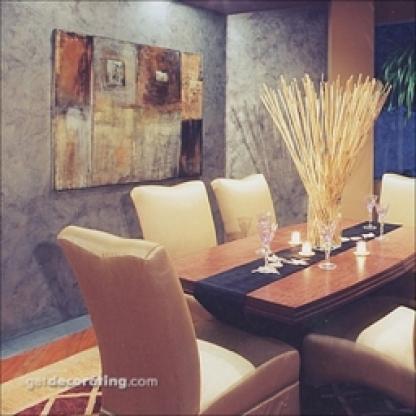
Scene: Indoor